Jaguar Yokota

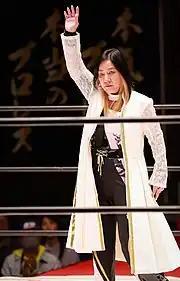
Yokota in April 2023

(born July 25, 1961) is a Japanese professional wrestler and later wrestling trainer, who wrestled under the name . She is currently signed to World Woman Pro-Wrestling Diana, where she is the leader of the CRYSIS stable. Yokota is widely considered one of the greatest female wrestlers of all time, and during her heyday in the early 1980s, was considered one of the best wrestlers in the world, irrespective of gender.